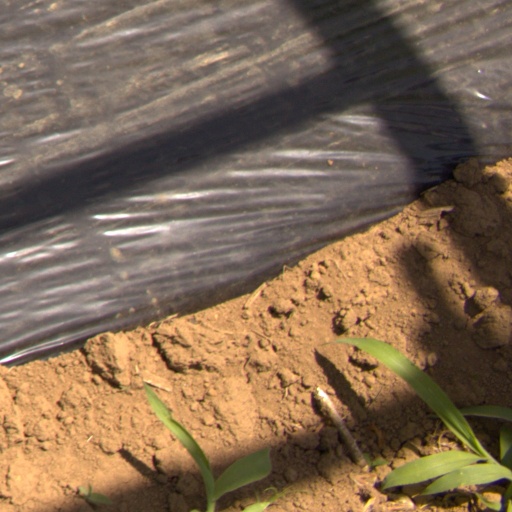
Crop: Jerusalem artichoke